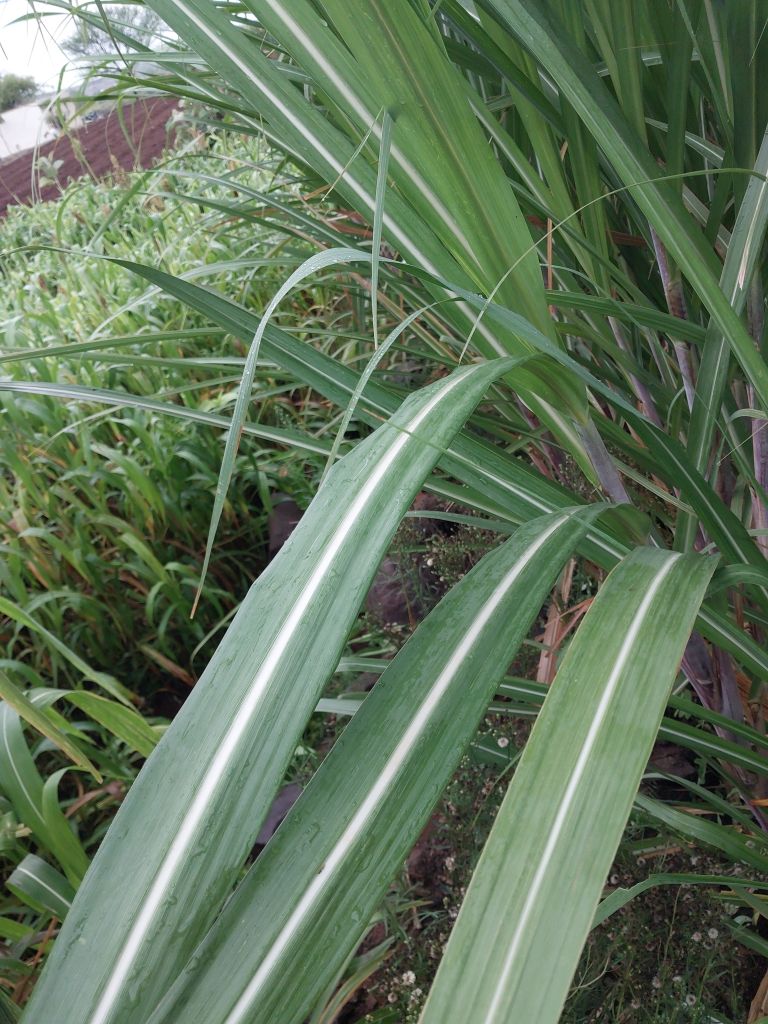
Label: Healthy